Sussex Spaniel

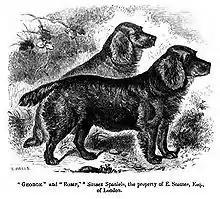
A drawing of two Sussex Spaniels from 1859

Heart conditions in the Sussex Spaniel can include pulmonary valve stenosis, which is the most common of the congenital heart defects. Essentially, in an animal with this condition, the pulmonary valve is improperly formed, which causes the heart to work much faster to pump blood around the body. The final results of this condition can be swelling of fluid in the chambers of the heart, thickening of the heart muscle known as ventricular hypertrophy , leading to eventual heart failure.